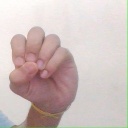
अक्षर: उ